Onesacre Hall

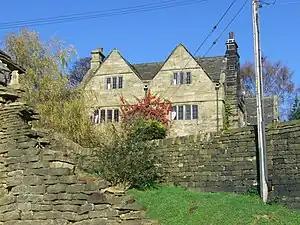
The halls gabled southern end seen from Green Lane.

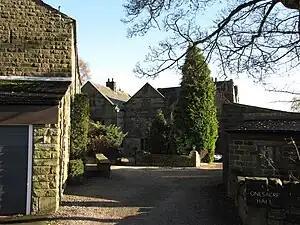
The halls western side seen from the main entrance.

Onesacre Hall is a Grade II* Listed building situated in the rural outskirts of the City of Sheffield in South Yorkshire, England. The hall is located on Green Lane in the small hamlet of Onesacre in the suburb of Oughtibridge, north west of the city centre.